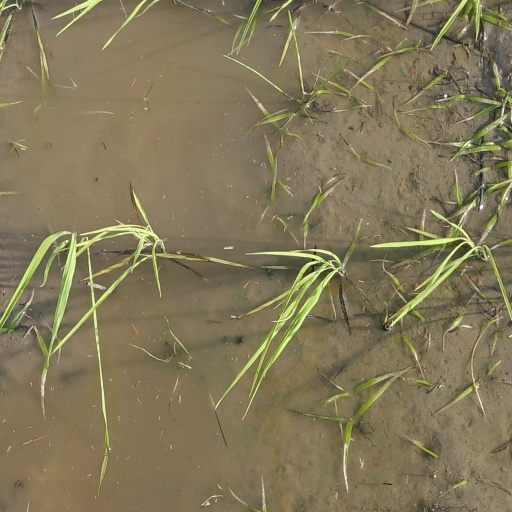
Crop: rice